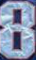
Number: 8